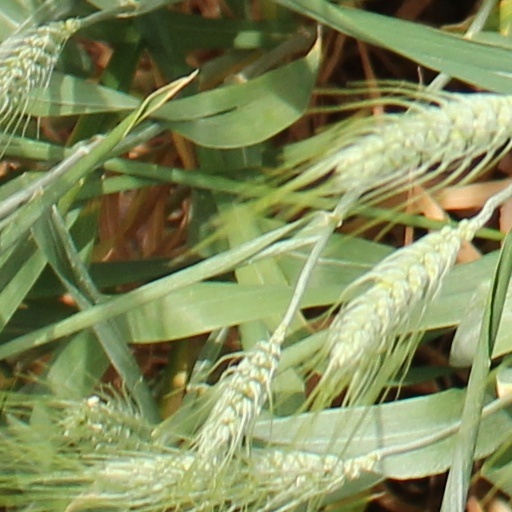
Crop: wheat